Olivier Messiaen

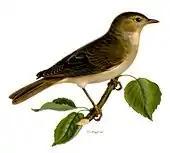
The garden warbler provided the title and much of the material for Messiaen's "La fauvette des jardins".

Birdsong fascinated Messiaen from an early age, and in this he found encouragement from Dukas, who reportedly urged his pupils to "listen to the birds". Messiaen included stylised birdsong in some of his early compositions (including "L'abîme d'oiseaux" from the "Quatuor pour la fin du temps"), integrating it into his sound-world by techniques like the modes of limited transposition and chord colouration. His evocations of birdsong became increasingly sophisticated, and with "Le réveil des oiseaux" this process reached maturity, the whole piece being built from birdsong: in effect it is a dawn chorus for orchestra. The same can be said for "Epode", the five-minute sixth movement of "Chronochromie", which is scored for 18 violins, each playing a different birdsong. Messiaen notated the bird species with the music in the score (examples 1 and 4). The pieces are not simple transcriptions; even the works with purely bird-inspired titles, such as "Catalogue d'oiseaux" and "Fauvette des jardins", are tone poems evoking the landscape, its colours and atmosphere.